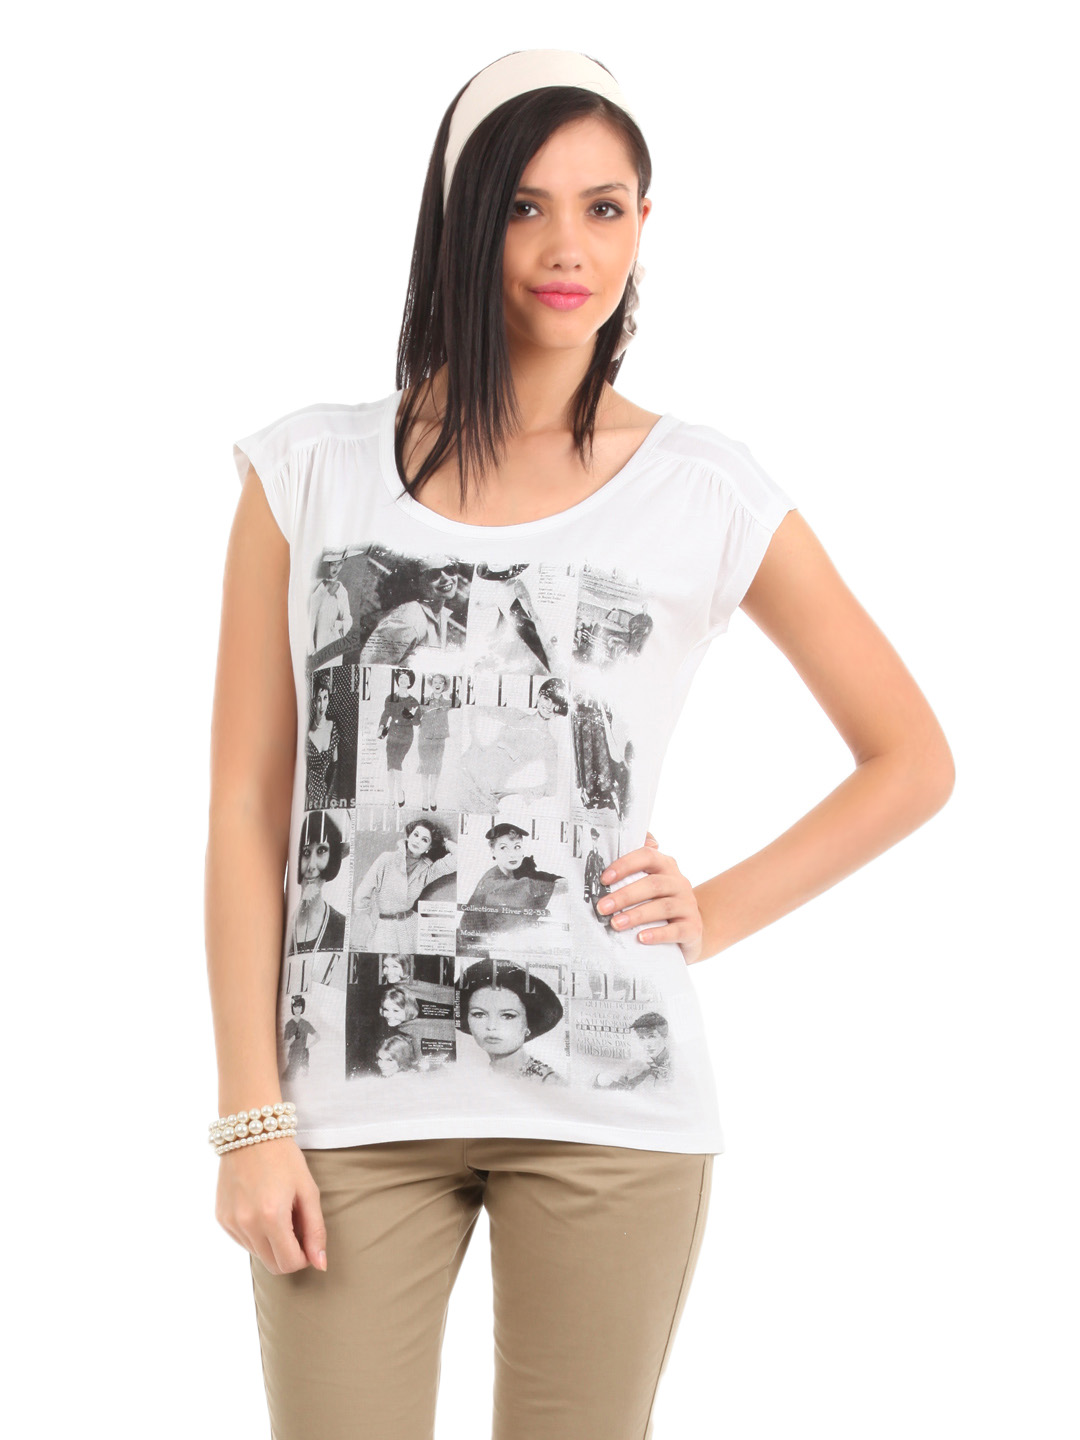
Elle Women White T-shirt
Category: Apparel / Topwear / Tshirts
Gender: Women
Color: White
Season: Summer 2012
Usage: Casual